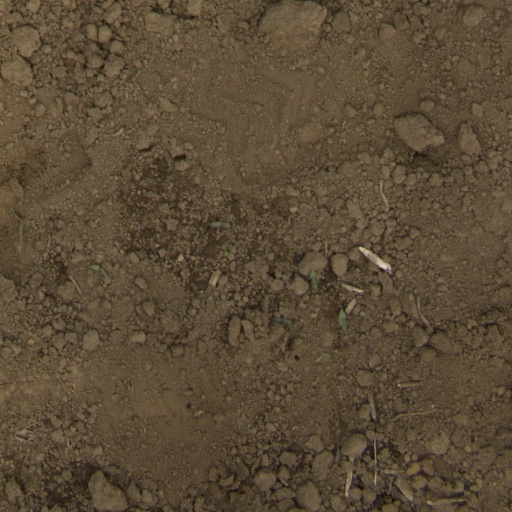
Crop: Jerusalem artichoke